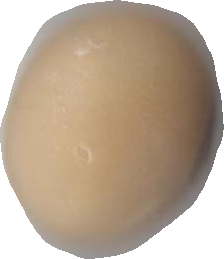
Variety: Anjasmoro